Laxenburg castles

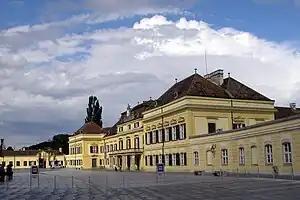
Blauer Hof

Old Laxenburg Castle became a Habsburg possession in 1333 and was extended in the 17th century by Lodovico Burnacini. The "Blauer Hof" (German for: blue court) or "Neues Schloss" (German for: new castle) was built around 1745 during the reign of empress Maria Theresa and has a Rococo interior.